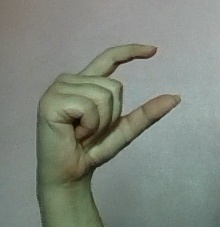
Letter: dal